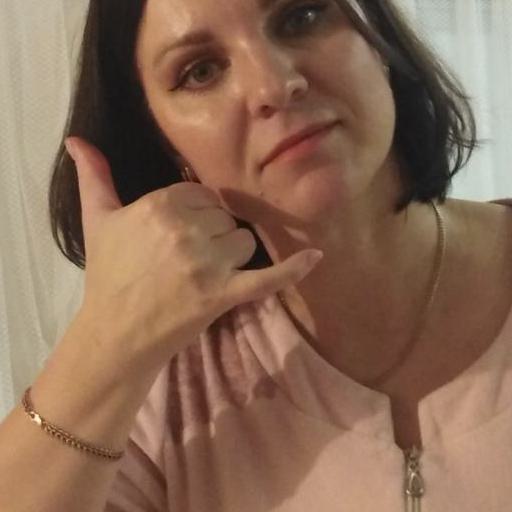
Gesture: call